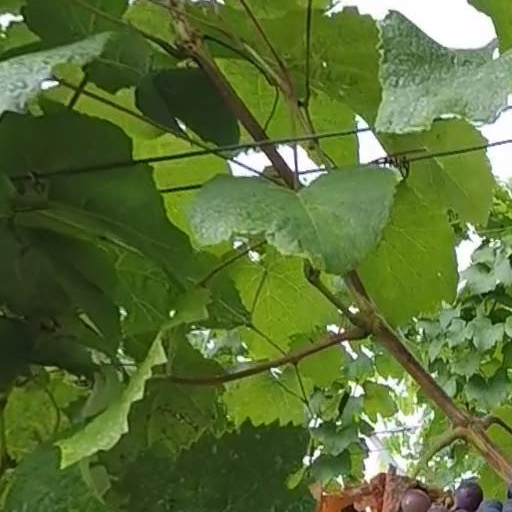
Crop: grape